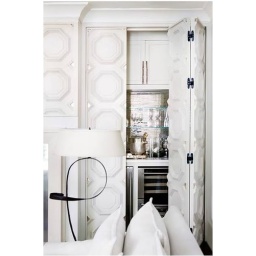
dressed in white alt house and home1.2